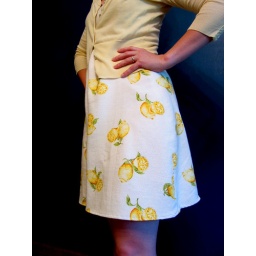
The lemons on my dress show up better in this one.